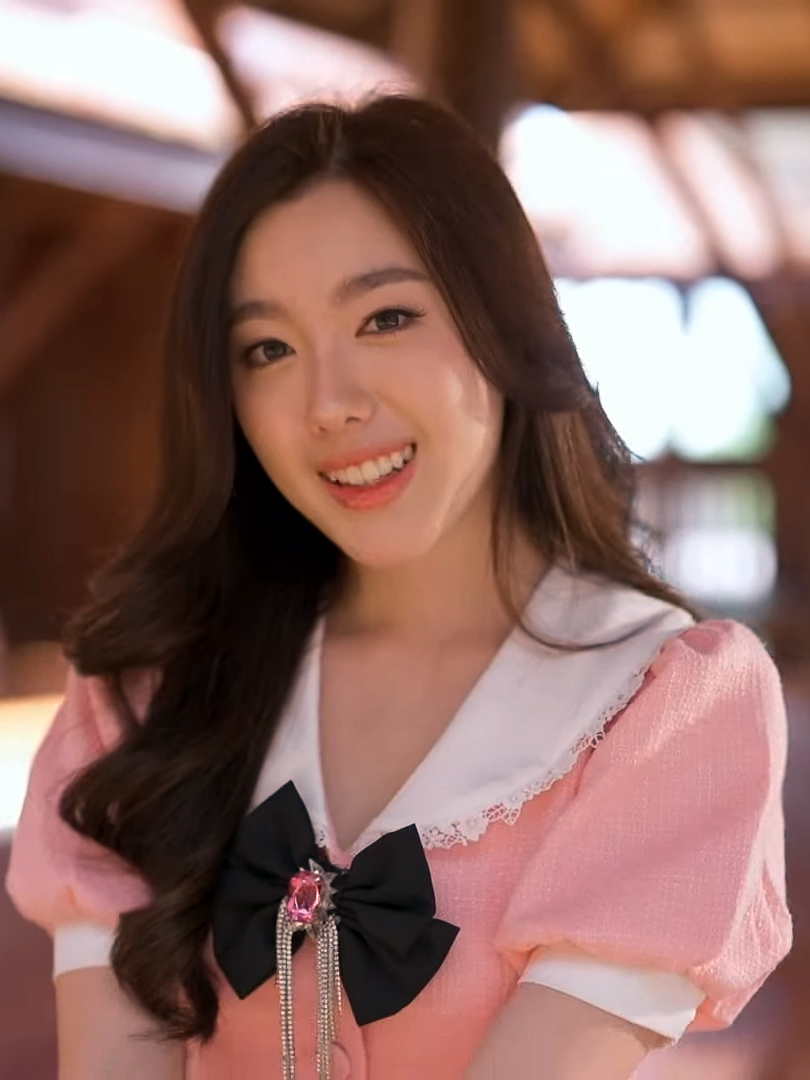
กรณิศ เล้าสุบินประเสริฐ

| name = กรณิศ เล้าสุบินประเสริฐ
| image = Aheye 4EVE Mystery of the Spirit OST interview.jpg
| image_size = 200px
| caption = กรณิศใน พ.ศ. 2567
| years_active = พ.ศ. 2556–ปัจจุบัน
| current_member_of = โฟร์อีฟ
| birth_place = กรุงเทพมหานคร ประเทศไทย
| ค่าย = เอ็กซ์โอเอ็กซ์โอเอนเตอร์เทนเมนต์|เอ็กซ์โอเอ็กซ์โอ
| เครื่องดนตรี = เสียงร้อง
กรณิศ เล้าสุบินประเสริฐ (เกิด 9 มิถุนายน พ.ศ. 2548) เป็นนักร้อง นักแสดง และนักพากย์ชาวไทย
กรณิศเริ่มงานในวงการบันเทิงตั้งแต่อายุ 7 ปี มีผลงานเริ่มแรกเป็นการแสดงในละครโทรทัศน์เรื่อง "ยมบาลเจ้าขา" (พ.ศ. 2556) และมีชื่อเสียงจากการเข้าประกวดร้องเพลงหลายรายการ รวมถึง "The Trainer ปั้นฝันสนั่นเวที" (พ.ศ. 2556), "เดอะวอยซ์ คิดส์ ไทยแลนด์ ซีซั่นที่ 2" (พ.ศ. 2557), และ "เด็กร้องก้องโลก" (พ.ศ. 2560) ซึ่งทำให้มีผลงานติดตามมาในหลายแขนง ทั้งละครโทรทัศน์ ละครเวที ภาพยนตร์ ตลอดจนการพากย์เสียง การแสดงของกรณิศในละครเรื่อง "วาสนารัก" (พ.ศ. 2563) ทำให้กรณิศได้รับรางวัลในสาขานักแสดงดาวรุ่งหญิงยอดเยี่ยม
ใน พ.ศ. 2563 กรณิศผ่านการแข่งขันในรายการ "โฟร์อีฟเกิร์ลกรุปสตาร์" จึงได้เป็นสมาชิกของโฟร์อีฟ เกิร์ลกรุปที่จัดตั้งขึ้นใหม่
== ประวัติ ==
กรณิศเกิดเมื่อ 9 มิถุนายน พ.ศ. 2548 สำเร็จการศึกษาระดับประถมศึกษาและมัธยมศึกษาตอนต้นที่โรงเรียนปัญจทรัพย์ ดินแดง มัธยมศึกษาตอนปลายที่โรงเรียนสาธิตมหาวิทยาลัยศรีนครินทรวิโรฒ ปทุมวัน|โรงเรียนสาธิตมหาวิทยาลัยศรีนครินทรวิโรฒ ประสานมิตร วิชาเอกดุริยางคศิลป์ และใน พ.ศ. 2566 เข้าศึกษาระดับปริญญาตรีที่วิทยาลัยนวัตกรรมสื่อสารสังคม มหาวิทยาลัยศรีนครินทรวิโรฒ วิชาเอกการแสดงและกำกับการแสดงภาพยนตร์ ต่อมาย้ายไปศึกษาที่มหาวิทยาลัยกรุงเทพตั้งแต่ พ.ศ. 2567
== อาชีพ ==
กรณิศชื่นชอบการร้องเพลง จึงให้บิดามารดาพาไปเรียนร้องเพลง โดยใฝ่ฝันจะเป็นนักแสดง นักแต่งเพลง นักร้อง และศิลปินเกิร์ลกรุปที่เต้นและแร็ป
เมื่ออายุ 7 ปี กรณิศจึงได้เริ่มงานในวงการบันเทิง ผลงานการแสดงแรก คือ ละครโทรทัศน์เรื่อง "ยมบาลเจ้าขา" เมื่อ พ.ศ. 2556
กรณิศยังเข้าประกวดร้องเพลงในรายการต่าง ๆ โดยเริ่มจากรายการ "The Trainer ปั้นฝันสนั่นเวที ปี 5" ใน พ.ศ. 2556 ซึ่งกรณิศแสดงความสามารถด้วยการร้องเพลงสามเพลงพร้อมเปลี่ยนชุดบนเวทีและเต้น ต่อมาใน พ.ศ. 2557 กรณิศเข้าร่วมรายการ "เดอะวอยซ์ คิดส์ ไทยแลนด์ ซีซั่นที่ 2|เดอะวอยซ์ คิดส์ ไทยแลนด์ ฤดูกาลที่ 2" และผ่านเข้ารอบห้าคนสุดท้าย ทำให้กรณิศเป็นที่รู้จักมากขึ้นและมีผลงานอื่น ๆ ติดตามมา จากนั้นใน พ.ศ. 2560 กรณิศเข้าร่วมรายการ "เด็กร้องก้องโลก" โดยร้องเพลง "ความในใจ" ของสุเทพ วงศ์กำแหง
ใน พ.ศ. 2561 กรณิศได้รับเชิญให้กล่าวในเท็ด (การประชุม)|การประชุมเท็ดที่กรุงเทพมหานคร โดยกรณิศแสดงความคิดเห็นเกี่ยวกับบทบาทที่เด็กต้องการเป็นในปัจจุบันและอนาคต และร้องเพลง "นางนวล" ของธงไชย แมคอินไตย์ ซึ่งพรรณนาถึงความฝันของนกนางนวลที่อยากบินไปยังขอบฟ้า เพื่อสื่อความเชื่อของกรณิศที่ว่า แม้เป็นเด็ก ก็สามารถเป็นนางเอกได้
ภายหลัง กรณิศได้เข้าร่วมคัดเลือกเป็นศิลปินของวายจีเอนเตอร์เทนเมนต์ที่ประเทศเกาหลีใต้ ก่อนเข้าร่วมการแข่งขันในรายการ "โฟร์อีฟเกิร์ลกรุปสตาร์" ซึ่งออกอากาศทางเวิร์คพอยท์ทีวี ประเทศไทย เมื่อ พ.ศ. 2563 เพื่อแสวงหาสมาชิกของเกิร์ลกรุปไทยที่จะจัดตั้งขึ้นใหม่นามว่าโฟร์อีฟ ในการแข่งขันดังกล่าว กรณิศได้รับเลือกเป็นผู้มีความสามารถโดดเด่นที่สุด และได้รับหมวกสำหรับผู้เล่นทรงคุณค่า|ผู้แข่งขันที่ทรงคุณค่ายิ่ง (เอ็มวีพี) กรณิศจึงได้รับเลือกเป็นหนึ่งในสมาชิกเจ็ดคนของโฟร์อีฟ โดยเป็นสมาชิกที่อายุน้อยที่สุดของโฟร์อีฟ
ใน พ.ศ. 2563 กรณิศยังได้รับบทบาท "ใกล้รุ่ง" หญิงสาวนักแสดงลิเกแห่งเมืองนครสวรรค์ในละครโทรทัศน์เรื่อง "วาสนารัก" การแสดงดังกล่าวทำให้สมัชชานักจัดรายการข่าววิทยุโทรทัศน์หนังสือพิมพ์แห่งประเทศไทยมอบรางวัลหงส์อวอร์ด (โล่สุวรรณหงส์) สาขานักแสดงดาวรุ่งหญิงยอดเยี่ยม แก่กรณิศ
== ผลงานการแสดง ==
=== ละครโทรทัศน์ ===
| class="wikitable"
|-
! ปี
! เรื่อง
! บทบาท
! ออกอากาศ
! อ้างอิง
|-
| 2556
| "ยมบาลเจ้าขา"
| พลอย (วัยเด็ก)
| ช่อง 7 เอชดี
|
|-
| 2557
| "คมพยาบาท"
| เปีย (วัยเด็ก)
| ช่อง 7 เอชดี
|
|-
| rowspan = "3" | 2558
| "น้ำตากามเทพ"
| อารยา (วัยเด็ก)
| จีเอ็มเอ็ม 25/จีทีเอชออนแอร์
|
|-
| "ทางผ่านกามเทพ"
| พิมลภา (วัยเด็ก)
| ช่อง 3 เอชดี|ช่อง 3
|
|-
| "ขวัญผวา"
| น้ำค้าง
| จีเอ็มเอ็ม 25/จีทีเอชออนแอร์
|
|-
| rowspan = "3" | 2559
| "พยาบาลพิเศษ..เคสพิศวง"
| น้องพีค
| จีทีเอชออนแอร์
|
|-
| "ปาฏิหาริย์เดอะซีรีส์"
| น้องแก้ว
| พีพีทีวี
|
|-
| "เสน่ห์ร้ายอุบายรัก"
| แพร (วัยเด็ก)
| พีพีทีวี
|
|-
| rowspan = "4" | 2560
| "ศรีอโยธยา"
| แม่หญิงบุษบาบรรณ์ (วัยเด็ก)
| ทรูโฟร์ยู
|
|-
| "7 วันจองเวร ภาค 2"
| รมิตา วันเพ็ญ (น้องตุ้ม)
| เวิร์คพอยท์ทีวี
|
|-
| "แต่ปางก่อน"
| วดี (วัยเด็ก)
| ช่องวัน 31
|
|-
| "พริ้ง คนเริงเมือง"
| พริ้ง (วัยเด็ก)
| ช่อง 7HD
|
|-
| rowspan = "3" | 2561
| "มนตราลายหงส์"
| น้องพิณ
| ช่อง 3 เอชดี|ช่อง 3
|
|-
| "ปี่แก้วนางหงส์"
| พุดกรอง
| ช่อง 3 เอชดี|ช่อง 3
|
|-
| "แก๊งเก๋าเขย่าครัว"
| เฌอเอม
| ไทยพีบีเอส
|
|-
| rowspan = "3" | 2562
| "บ่วงสไบ"
| พุดจีบ (วัยเด็ก)
| ช่อง 7HD|ช่อง 7 เอชดี
|
|-
| "ดงผู้ดี"
| ขม รุ้งพราย (วัยเด็ก)
| ช่อง 8
|
|-
| "หน่วยลับสลับเลิฟ"
| ตุ๊กตา (วัยเด็ก)
| ช่อง 3 เอชดี|ช่อง 3
|
|-
| rowspan = "2" | 2563
| "ซ่อนเงารัก"
| ดุจดาว (วัยเด็ก)
| ช่อง 3 เอชดี|ช่อง 3
|
|-
| "วาสนารัก"
| ใกล้รุ่ง (วัยเด็ก)
| ช่อง 3 เอชดี|ช่อง 3
|
|-
| 2564
| "รักนี้ต้องอิมโพรไวส์"
| ซอล
| ป็อปส์ ทีวี
|Cite web|title=รักนี้ต้องอิมโพรไวส์ Groovin'On POPS|website=pops.tv|language=th
|-
| 2566
| "ครูเพ็ญศรีกับเลดี้ปอบ"
| วันดี
| ช่องเวิร์คพอยท์|เวิร์คพอยท์
|
|-
|2567
| "เรือนทาส"
| บุษบง/บัว
| ช่อง 3 เอชดี|ช่อง 3
|
|-
|
=== ซิตคอม ===
| class="wikitable"
|-
! ปี
! เรื่อง
! บทบาท
! ออกอากาศ
! อ้างอิง
|-
| 2559
| "บางรักซอย 9/1"
| แป้งหอม
| ช่องวัน 31
|
|-
| 2565–ปัจจุบัน
| "หกฉากครับจารย์"
| อ๊ะอาย
| ช่องเวิร์คพอยท์|เวิร์คพอยท์
|Cite web|last=daradaily|title=ทำความรู้จักกับ “อ๊ะอาย กรณิศ” สาวน้อยเสียงใส น้องเล็กสุดของวง 4eve daradaily|website=LINE TODAY|language=th
|
=== ละครเวที ===
| class="wikitable"
|-
! ปี
! เรื่อง
! บทบาท
! อ้างอิง
|-
| 2557
| "สี่แผ่นดิน เดอะมิวสิคัล"
| ประไพ (วัยเด็ก)
|
|-
| 2558
| "อิน-จัน เดอะมิวสิคัล"
| ทับทิม
|
|-
| 2558
| "มนต์รักเพลงสวรรค์ (ละครเพลง)|มนต์รักเพลงสวรรค์"
| มาร์ทา
|
|-
| 2559
| "ก๊วนคานทอง เลิฟ เกม เดอะ มิวสิคัล"
| ญาดา
|
|-
| 2560
| นิทานหิ่งห้อย เดอะ มิวสิคัล|"นิทานหิ่งห้อย เดอะ มิวสิคัล"
| สารภี
|
|-
| 2561
| "แฟนจ๋า เดอะมิวสิคัล"
| ทราย
|
|-
|2567
|นิทานหิ่งห้อย เดอะ มิวสิคัล|"นิทานหิ่งห้อย เดอะ มิวสิคัล"
|พระจันทร์
|Citation|title=อ๊ะอาย 4EVE ละครเวที นิทานหิ่งห้อย เดอะมิวสิคัล
|
=== ภาพยนตร์ ===
| class="wikitable"
|-
! ปี
! เรื่อง
! ตอน
! บทบาท
! อ้างอิง
|-
| 2559
| "สุขสันต์วันกลับบ้าน"
|
| แจน
|
|-
| 2560
| "อะ-บา-โบ"
| พิงก์ชีก
| น้องพิม
|
|-
|2567
| "อนงค์ (ภาพยนตร์ไทย)|อนงค์"
|
|
|
|
=== การพากย์เสียง ===
| class="wikitable"
|-
! ปี
! เรื่อง
! บทบาท
! อ้างอิง
|-
| rowspan = "4" |2562
| "โลกถล่ม รัก (ไม่) ทลาย"
| แอนเจลิกา กรีน
|
|-
| "สวนสนุกสุดอัศจรรย์"
| จูน
|
|-
| "คิม พอสสิเบิล"
| คิม พอสสิเบิล
|
|-
| "ทีมเคย์ลี่"
| วาเลเรีย
|
|-
| 2563
| "วันนั้น...วันไหน หัวใจจะเป็นสีชมพู"
| ซิซูกุ สึกิชิมะ
|
|-
| 2564
| "ถ้อยคำเอ่อล้นด้วยหัวใจรัก"
| สไมล์
|
|-
| rowspan = 2 | 2565
| "เขินแรงแดงเป็นแพนด้า"
| เหมยลี่
|
|-
| "มหาเวทย์ผนึกมาร 0"
| ริกะ โอริโมโตะ
|
|-
| 2567
| "บอร์เดอร์แลนด์ส แดนล้น คนปล้นจักรวาล"
| ไทนี ทีนา
|
|-
|
=== รายการประกวด ===
=== มิวสิกวิดีโอ ===
| class="wikitable"
|-
! ปี
! เพลง
! ศิลปิน
! อ้างอิง
|-
| 2563
| "มัธยม"
| โพลีแคต
|
|-
| 2564
| "รักเธออยู่เหมือนเดิม"
| ธิติวัฒน์ เกษตรเวทิน
|
|-
| 2565
| "ชอบคุณนะ"
| ธันวา เนตรไทย
|
|-
| 2566
|"ผิดหน้าที่"
|อชิระ เทริโอ
|
|-
| rowspan = 2 | 2567
| "วายทูเคเลิฟเวอร์"
| ปราโมทย์ ปาทาน และรัฐ พิฆาตไพรี
|
|-
| "ฤดูของเธอ"
| ชวรินทร์ เพริศพิริยะวงศ์
|
|-
|
== ผลงานเพลง ==
=== เพลงกับโฟร์อีฟ ===
=== เพลงประกอบละคร ===
| class="wikitable"
|-
!ปี
!เพลง
!ละคร
!หมายเหตุ
!อ้างอิง
|-
| 2566
| "เธอมัน Pop"
| "ครูเพ็ญศรีกับเลดี้ปอบ"
| ร่วมกับเบญญาภา อุ่นจิตร และรัชพล ภู่ทอง
|
|-
| rowspan = "2" | 2567
| "เธอหรือพระจันทร์ที่ไกลกว่ากัน"
| "เรือนทาส"
|
| ‘อ๊ะอาย 4EVE’ ส่งเสียงหวาน ๆ ผ่านซิงเกิลใหม่ ‘เธอหรือพระจันทร์ที่ไกลกว่ากัน’ เพลงประกอบละคร เรือนทาส
|-
|"พิเศษ"
|"จนกว่าจะได้รักกัน"
|
|
|-
|
=== เพลงประกอบภาพยนตร์ ===
| class="wikitable"
|-
!ปี
!เพลง
!ภาพยนตร์
!หมายเหตุ
!อ้างอิง
|-
| 2566
|
|
| ร่วมกับวชิรากร รักษาสุวรรณ, ณัฐเอก ทอนสูงเนิน, ฐาปนา จงกลรัตนาภรณ์, พิมพ์มาดา ใจสักเสริญ, และธันวา เกตุสุวรรณ
|
|-
|
=== เพลงอื่น ๆ ===
| class="wikitable"
|-
!ปี
!เพลง
!หมายเหตุ
!อ้างอิง
|-
| 2564
| "ตลอดไปไม่มีจริง"
| ร่วมกับเมอร์
|
|-
| 2566
| "ผิดหน้าที่"
| ร่วมกับอชิระ เทริโอ
|
|-
|
== รางวัล ==
| class="wikitable"
|-
! ปี
! รางวัล
! สาขา
! ผลงาน
! ผล
! อ้างอิง
|-
| 2563
| หงส์อวอร์ด
| นักแสดงดาวรุ่งหญิงยอดเยี่ยม
| "วาสนารัก"
|
|
|-
| 2564
| แคซอะวอดส์ 2021
| สาววัยใสโดนใจแห่งปี
|
|
|
|-
| rowspan = "2" | 2565
| แคซอะวอดส์ 2022
| วัยรุ่นหญิงยอดนิยมแห่งปี
|
|
|
|-
| นาคราชอวอร์ด ครั้งที่ 5
| ดาวรุ่งหญิงยอดนิยมมหาชนแห่งปี
|
|
|
|-
| 2566
| ไทยดับบิงแฟมิลีไนต์ 2022
| ดารานักพากย์โดนใจ​ 2022
| "เขินแรงแดงเป็นแพนด้า"
|
|
|-
|
== อ้างอิง ==
== อ่านเพิ่ม ==
*
== แหล่งข้อมูลอื่น ==
*
*
หมวดหมู่:นักแสดงจากกรุงเทพมหานคร
หมวดหมู่:นักแสดงเด็กหญิงชาวไทย
หมวดหมู่:นักแสดงละครโทรทัศน์หญิงชาวไทย
หมวดหมู่:นักแสดงวัยรุ่นชาวไทย
หมวดหมู่:นักแสดงหญิงชาวไทยในศตวรรษที่ 21
หมวดหมู่:บุคคลจากมหาวิทยาลัยกรุงเทพ
หมวดหมู่:บุคคลจากโรงเรียนสาธิตมหาวิทยาลัยศรีนครินทรวิโรฒ ประสานมิตร
หมวดหมู่:พุทธศาสนิกชนชาวไทย
หมวดหมู่:ศิลปินค่ายเอ็กซ์โอเอ็กซ์โอเอนเตอร์เทนเมนต์